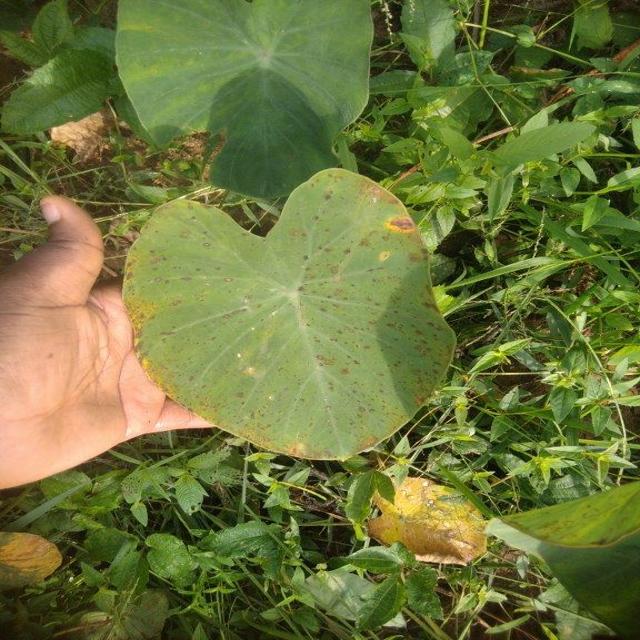
Label: Mid_Blight